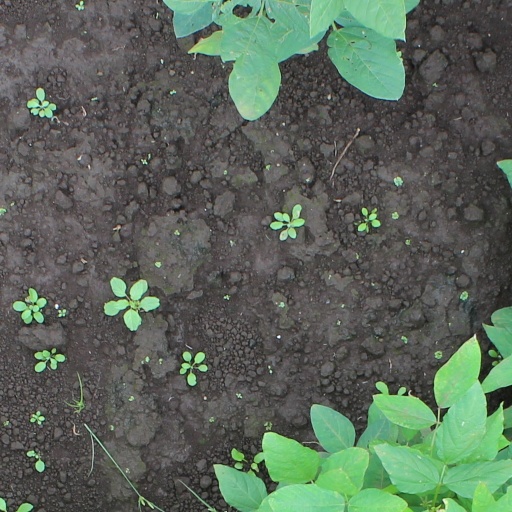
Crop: soybean